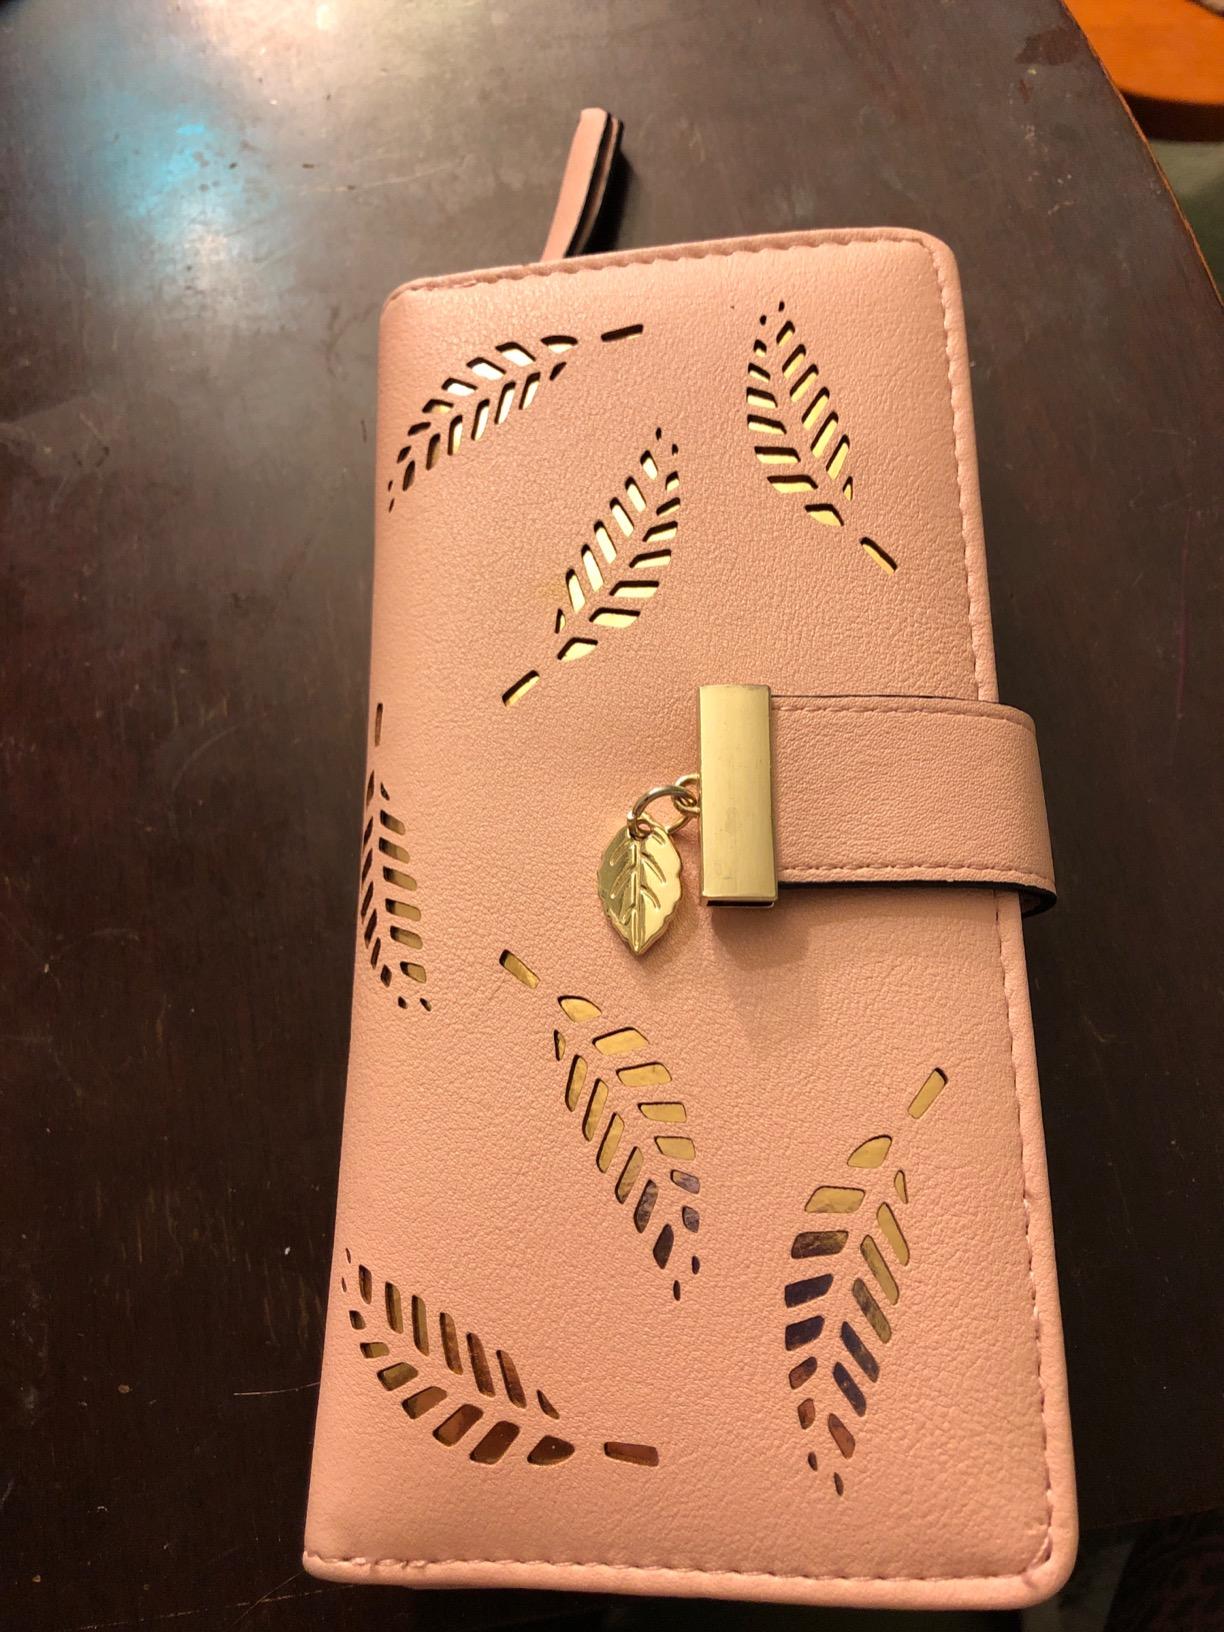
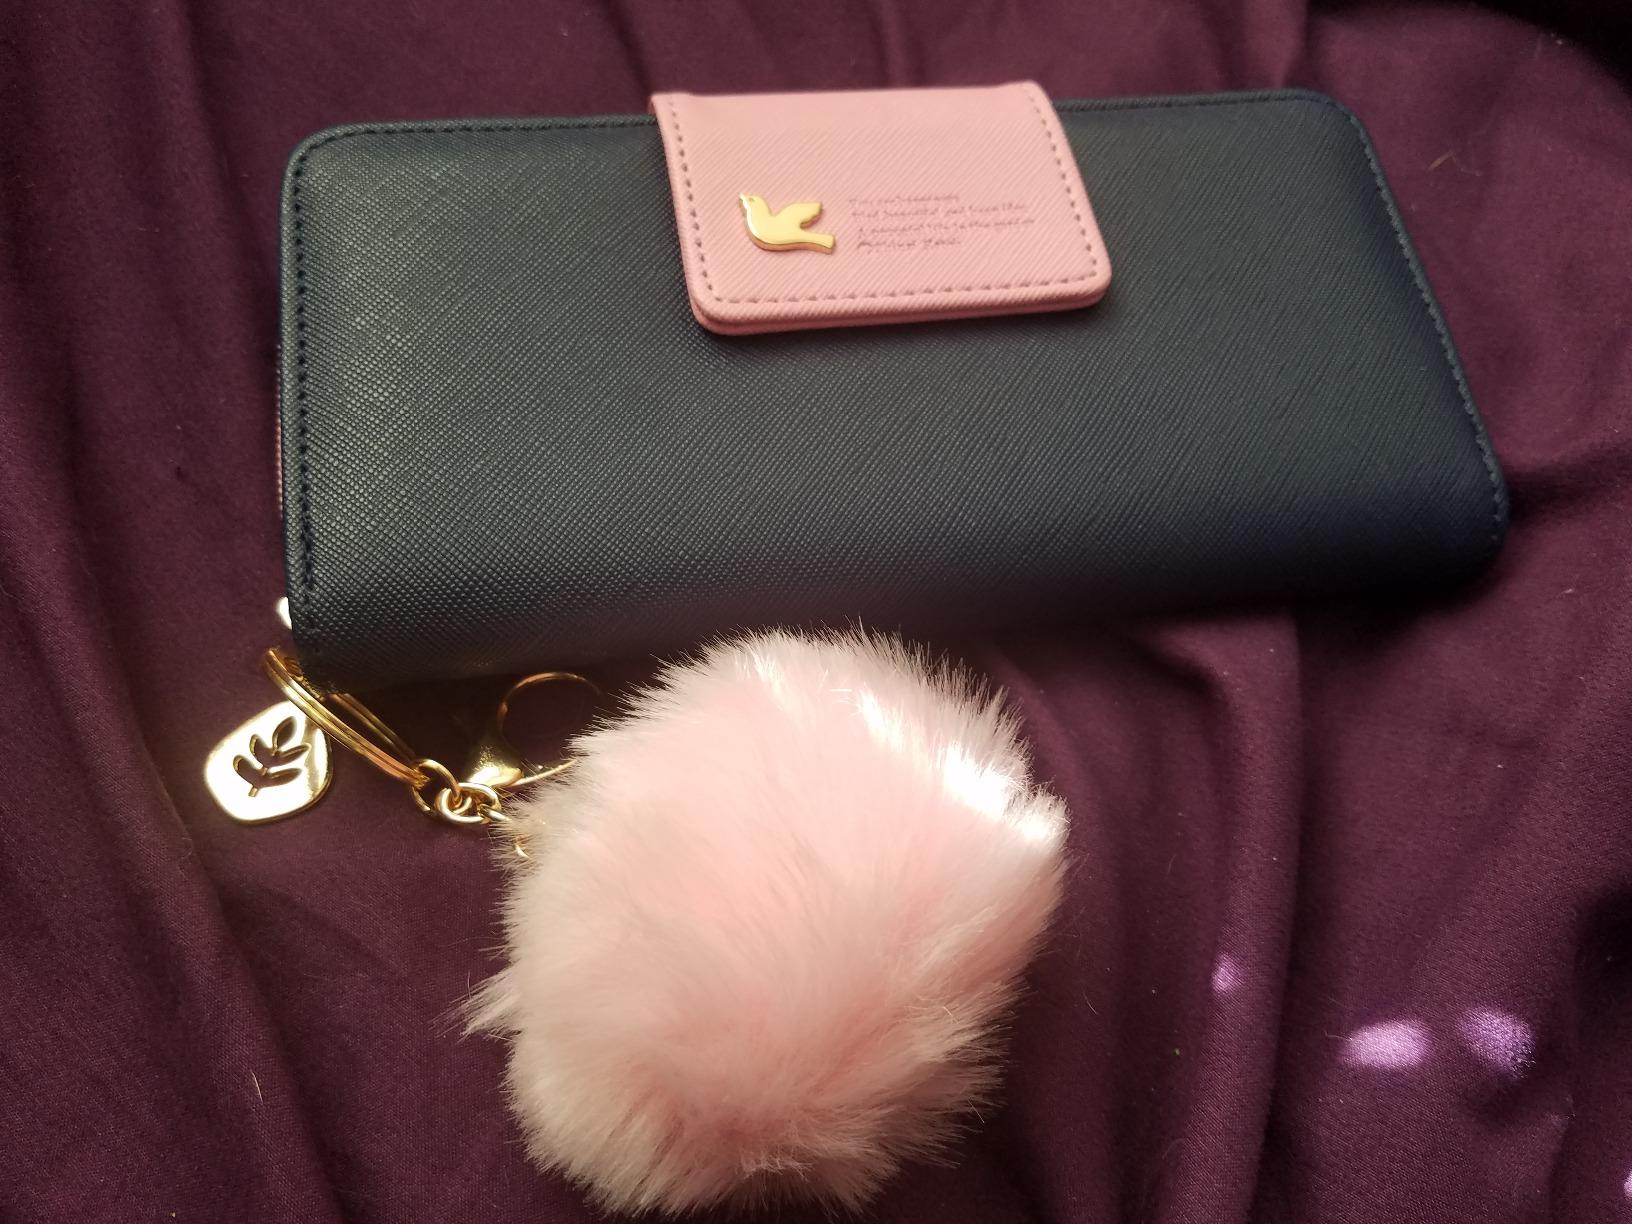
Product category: accessories_handbag
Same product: no